Camargue

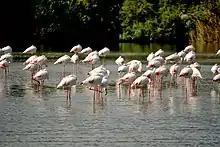
Flamingos in the Camargue

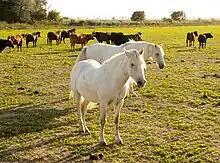
Horses and cattle in the Camargue

The Camargue is home to more than 400 species of birds and has been identified as an Important Bird Area (IBA) by BirdLife International. Its brine ponds provide one of the few European habitats for the greater flamingo. The marshes are also a prime habitat for many species of insects, notably (and notoriously) some of the most ferocious mosquitos to be found anywhere in France. Camargue horses (Camarguais) roam the extensive marshlands, along with Camargue cattle.